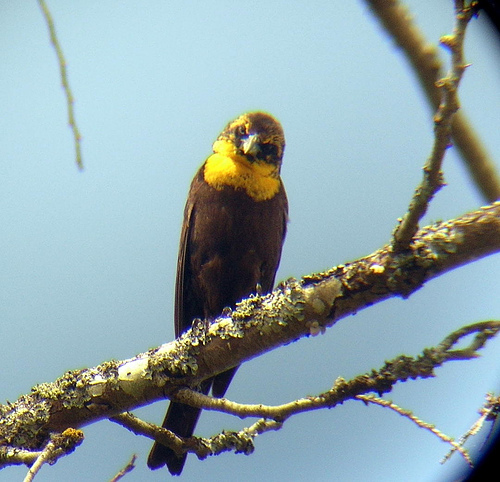
this particular bird is almost all brown with a yellow crown, throat, and nape.
this is a grey bird with a yellow throat and a pointy beak.
averaged sized black bird, yellow head with black eyerings, black eyes.
small to medium brown and yellow bird with short tarsus and medium beaka small sized brown and yellow bird with a gray beak.
this bird has wings that are black and has a yellow crown
this bird has a yellow and black head and a blackish brown body he has long tail feathers
this bird has wings that are black and has a yellow chest
this bird is brown and yellow in color, and has a stubby beak.
this bird has a yellow throat and eyebrows and dark brown body.
Species: Yellow Headed Blackbird